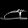
Label: Sandal